Mary Eily de Putron

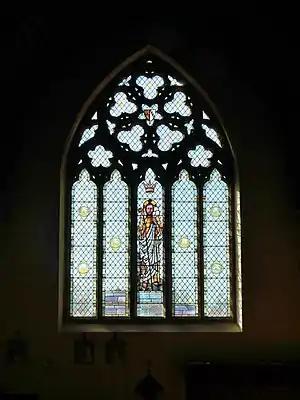
The Good Shepherd west window, St. Mary's Church, East Hendred, by Mary Eily de Putron, 1959

After school de Putron became an archaeological assistant and worked with Vera Collum on the Le Déhus dolmen and the Delancey Park excavations in Guernsey, Mortimer Wheeler and Tessa Verney at Verulamium, the Roman site in Hertfordshire. In 1933 she took a job as researcher at the National Museum in Dublin. She had first worked in Dublin on the Islandbridge dig where items were exposed during the building of the Irish National War Memorial Gardens there. At just 20 years old de Putron was elected member of the Archaeological Society of Great Britain and Ireland. She continued to work on digs in Ireland such as Poulawack Cairn, the stone cashel at Cahercommaun and the crannogs in Offaly, Westmeath and County Meath with Joseph Raftery on the Harvard Archaeological Expedition.